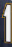
Number: 1